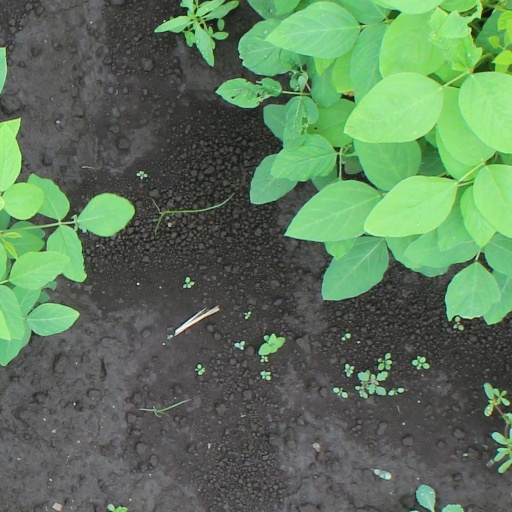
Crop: soybean